Lucius Postumius Megellus (consul 305 BC)

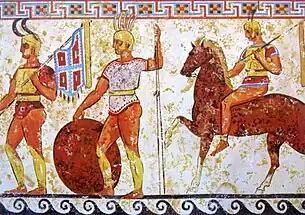

Over the course of the last two years, Megellus had acquired large tracts of uncleared land from the Samnites which, although they were technically public land, he treated as his own. Instead of immediately going to join Gurges, who was besieging Cominium, he used some 2,000 of his soldiers to begin clearing the land, which he had them do for some considerable time, before moving to finally join Gurges. According to Dionysius of Halicarnassus, a jealous Megellus prevented Gurges from taking the Samnite stronghold of Cominium. Approaching the town, Megellus wrote to Gurges, ordering him to withdraw from Samnium. Gurges declined, declaring his command had been given to him by the Senate, and wrote to Rome, asking the Senate to confirm his command. The Senate sent a delegation of senators to Megellus, stating that he was not to countermand the Senate's decree. He responded to the deputation that, as long as he was the duly elected consul of Rome, it was up to him to command the Senate, not for the Senate to dictate to him how he was to go about his duties. He then marched on to Cominium, and forced Gurges to stand down from his command. Gurges had no choice but to obey, and Megellus, having taken command of both armies, immediately sent Gurges back to Rome. Cominium quickly fell, and he followed this up with a campaign against the Hirpini, followed by the capture of Venusia.